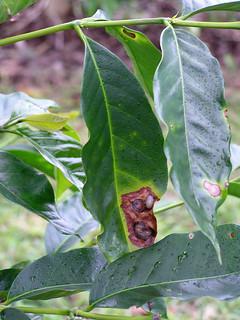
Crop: unknown
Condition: coffee_coffee_berry_blotch